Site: brandenburg
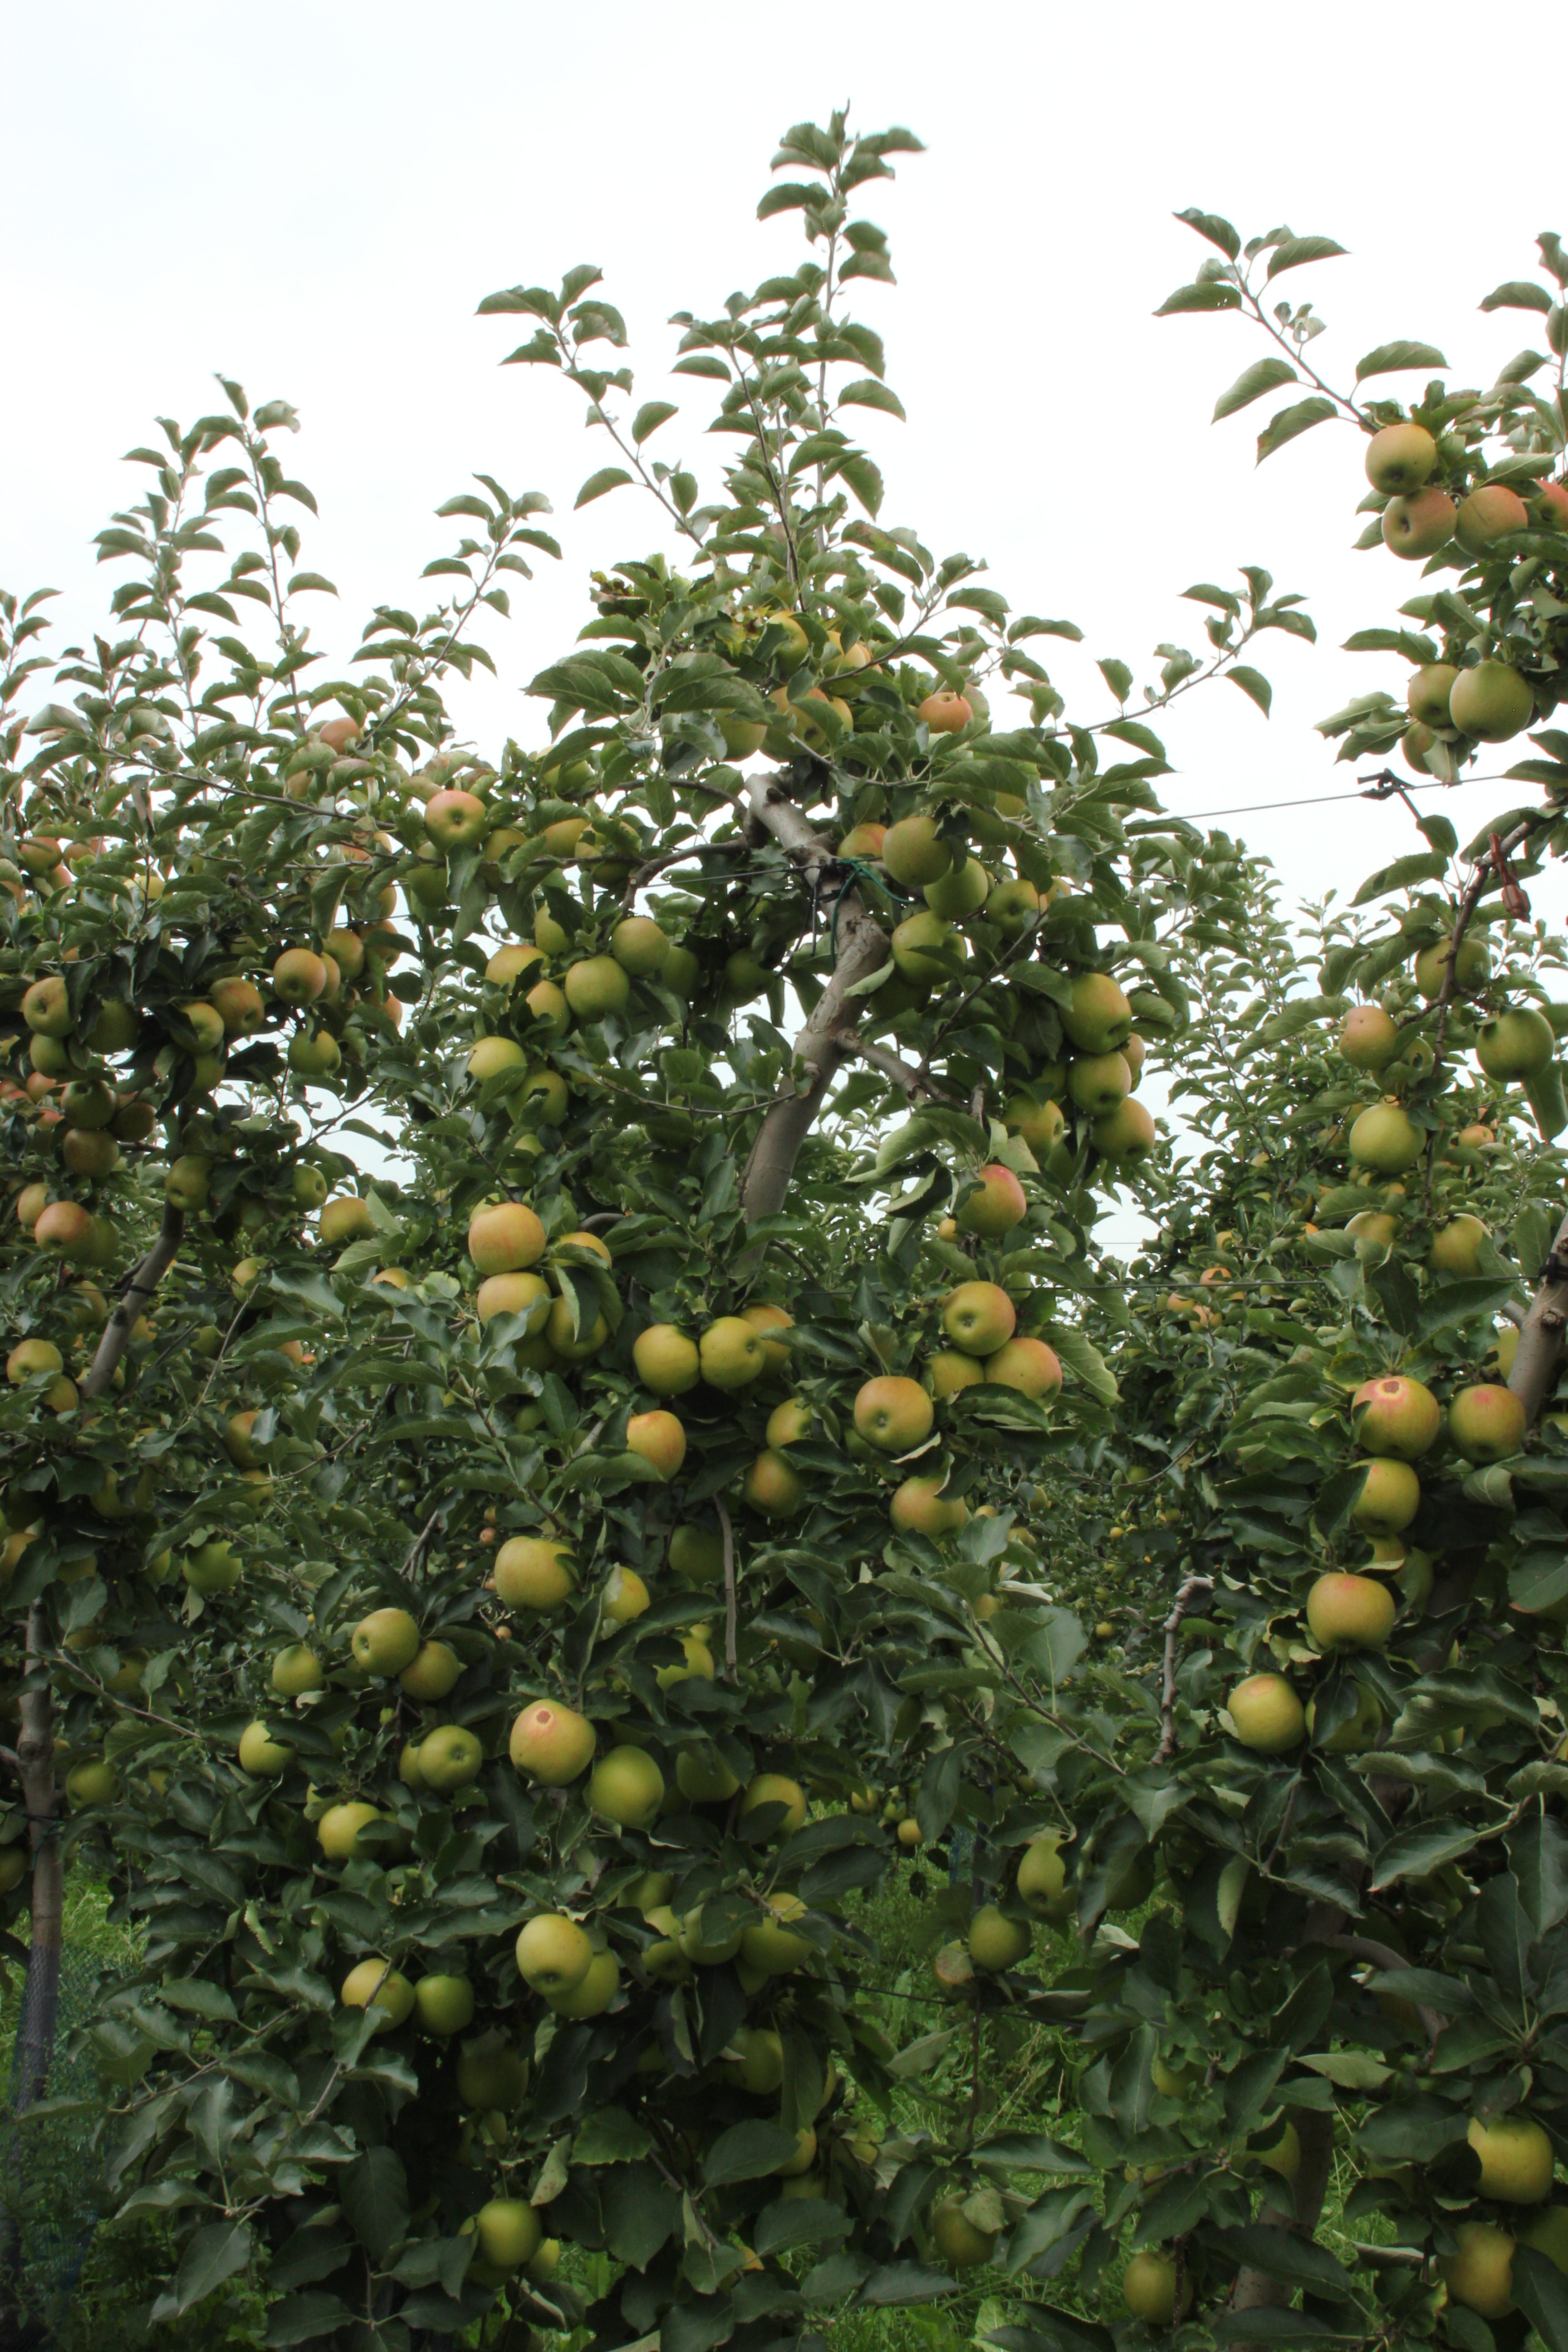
Growth stage (BBCH 87): Maturity of fruit and seed